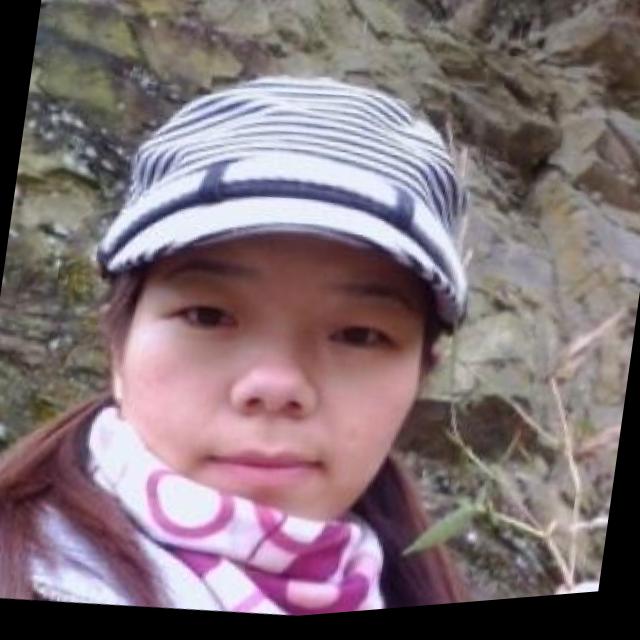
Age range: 21-44